Carroccio

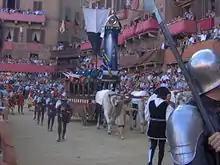
Reproduction of the carroccio of Siena during the Palio 2006

The political party of the is historically known as "il carroccio", in reference to the Battle of Legnano to which the Lega Nord symbolism refers.